IBM dictation machines

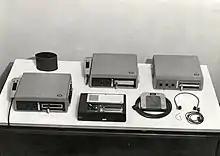
Models 211, 212, 213 and 224 with foot pedal and headphones.

The IBM Executary Dictation Machine was announced on October 17, 1960, by the IBM Electric Typewriter Division. The term Executary is a combination of the words "executive" and "secretary".